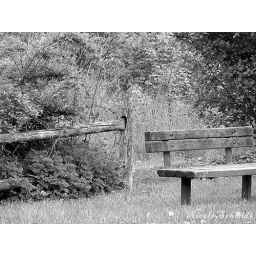
Bench in black and white